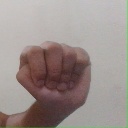
अक्षर: ठ